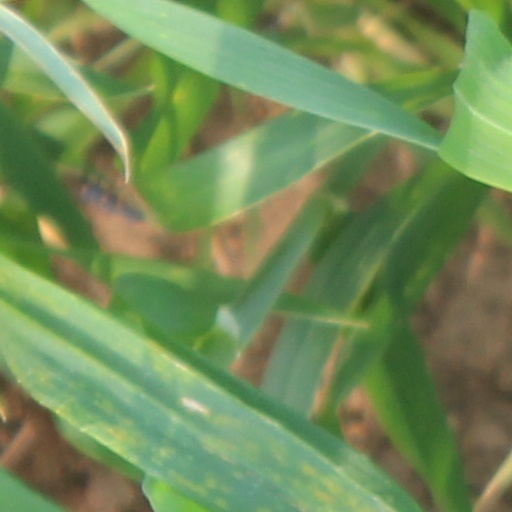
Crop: wheat